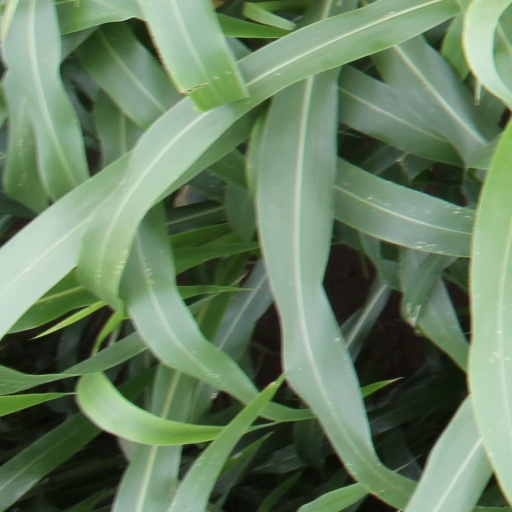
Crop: sorghum